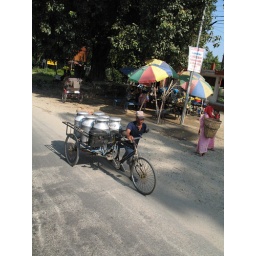
Water in silver jugs, bus ride from Chitwan to Pokhara Nepal